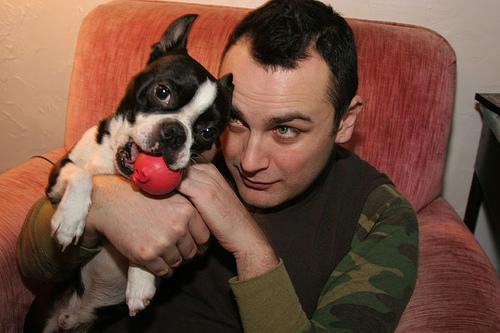
Boston_bull